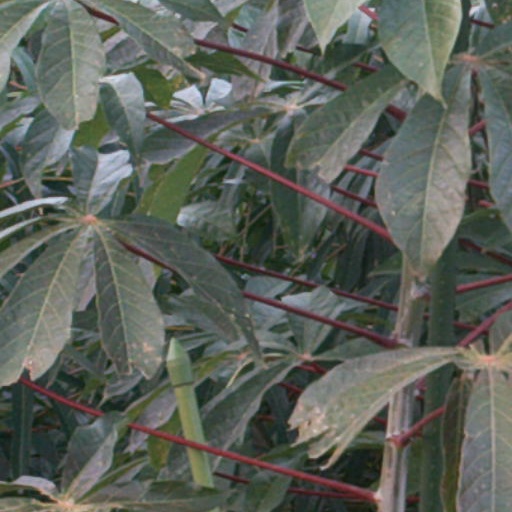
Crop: cassava